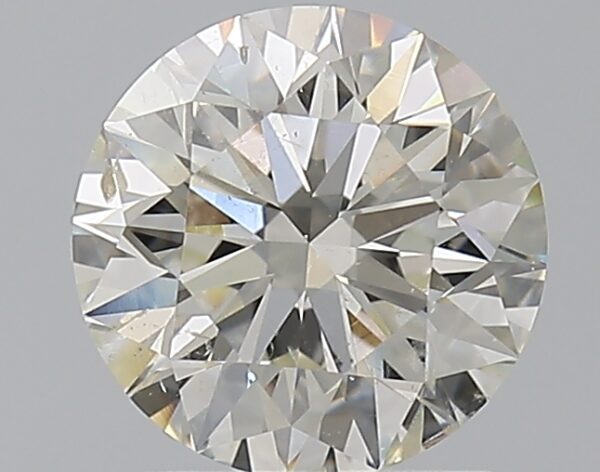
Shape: round
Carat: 1.3
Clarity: SI2
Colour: J
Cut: EX
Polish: EX
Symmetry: EX
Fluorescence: M
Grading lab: GIA
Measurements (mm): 6.98 x 6.99 x 4.35